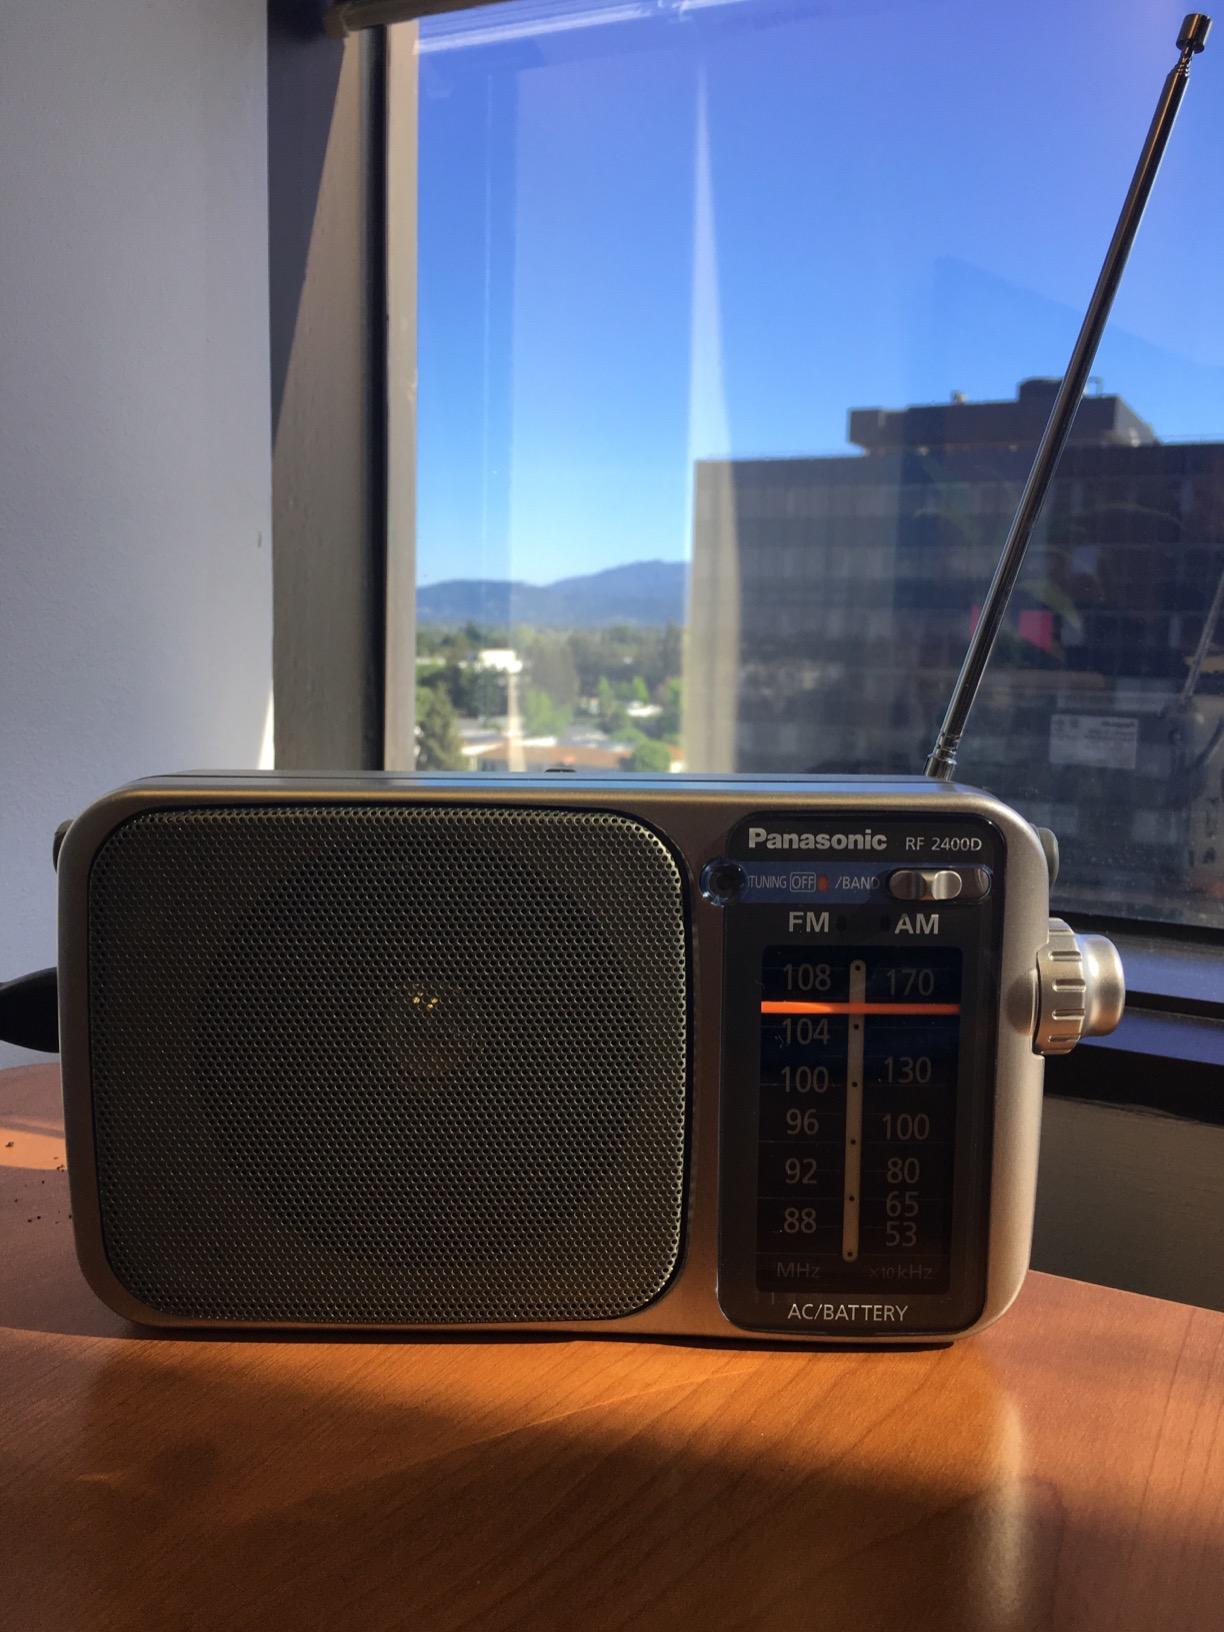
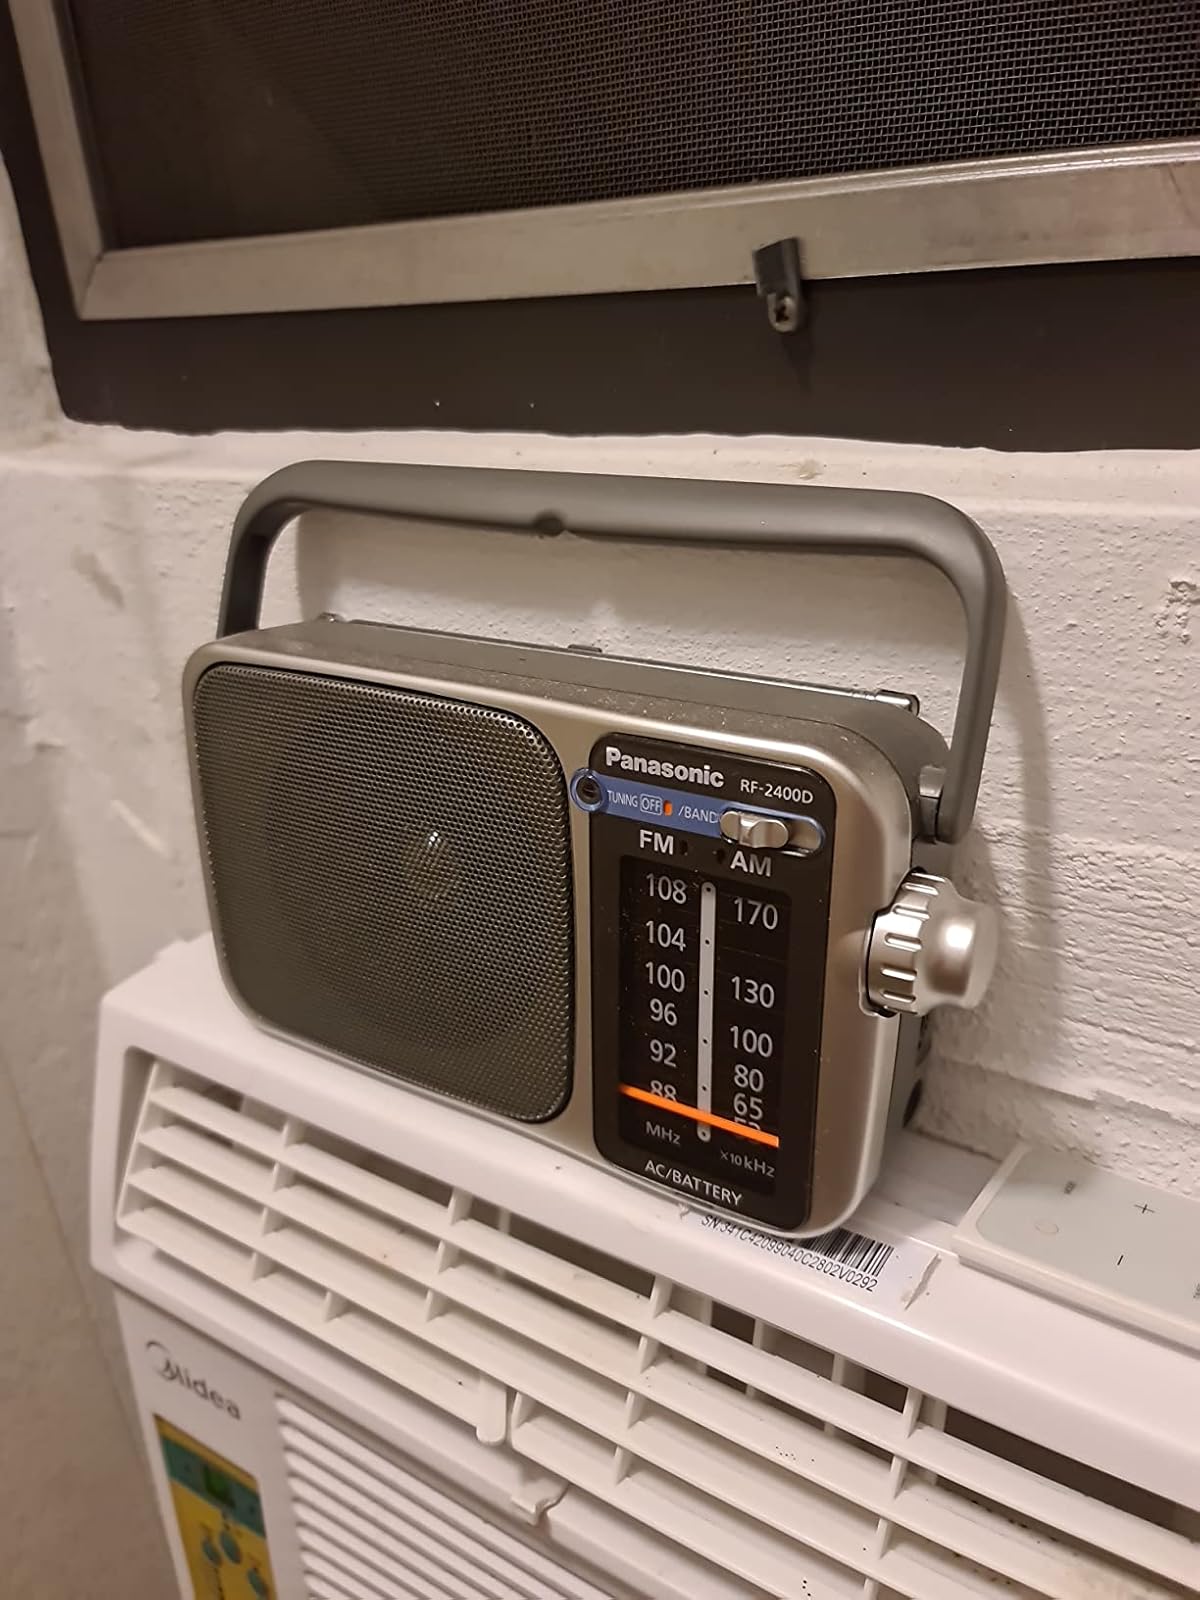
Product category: radio
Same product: yes